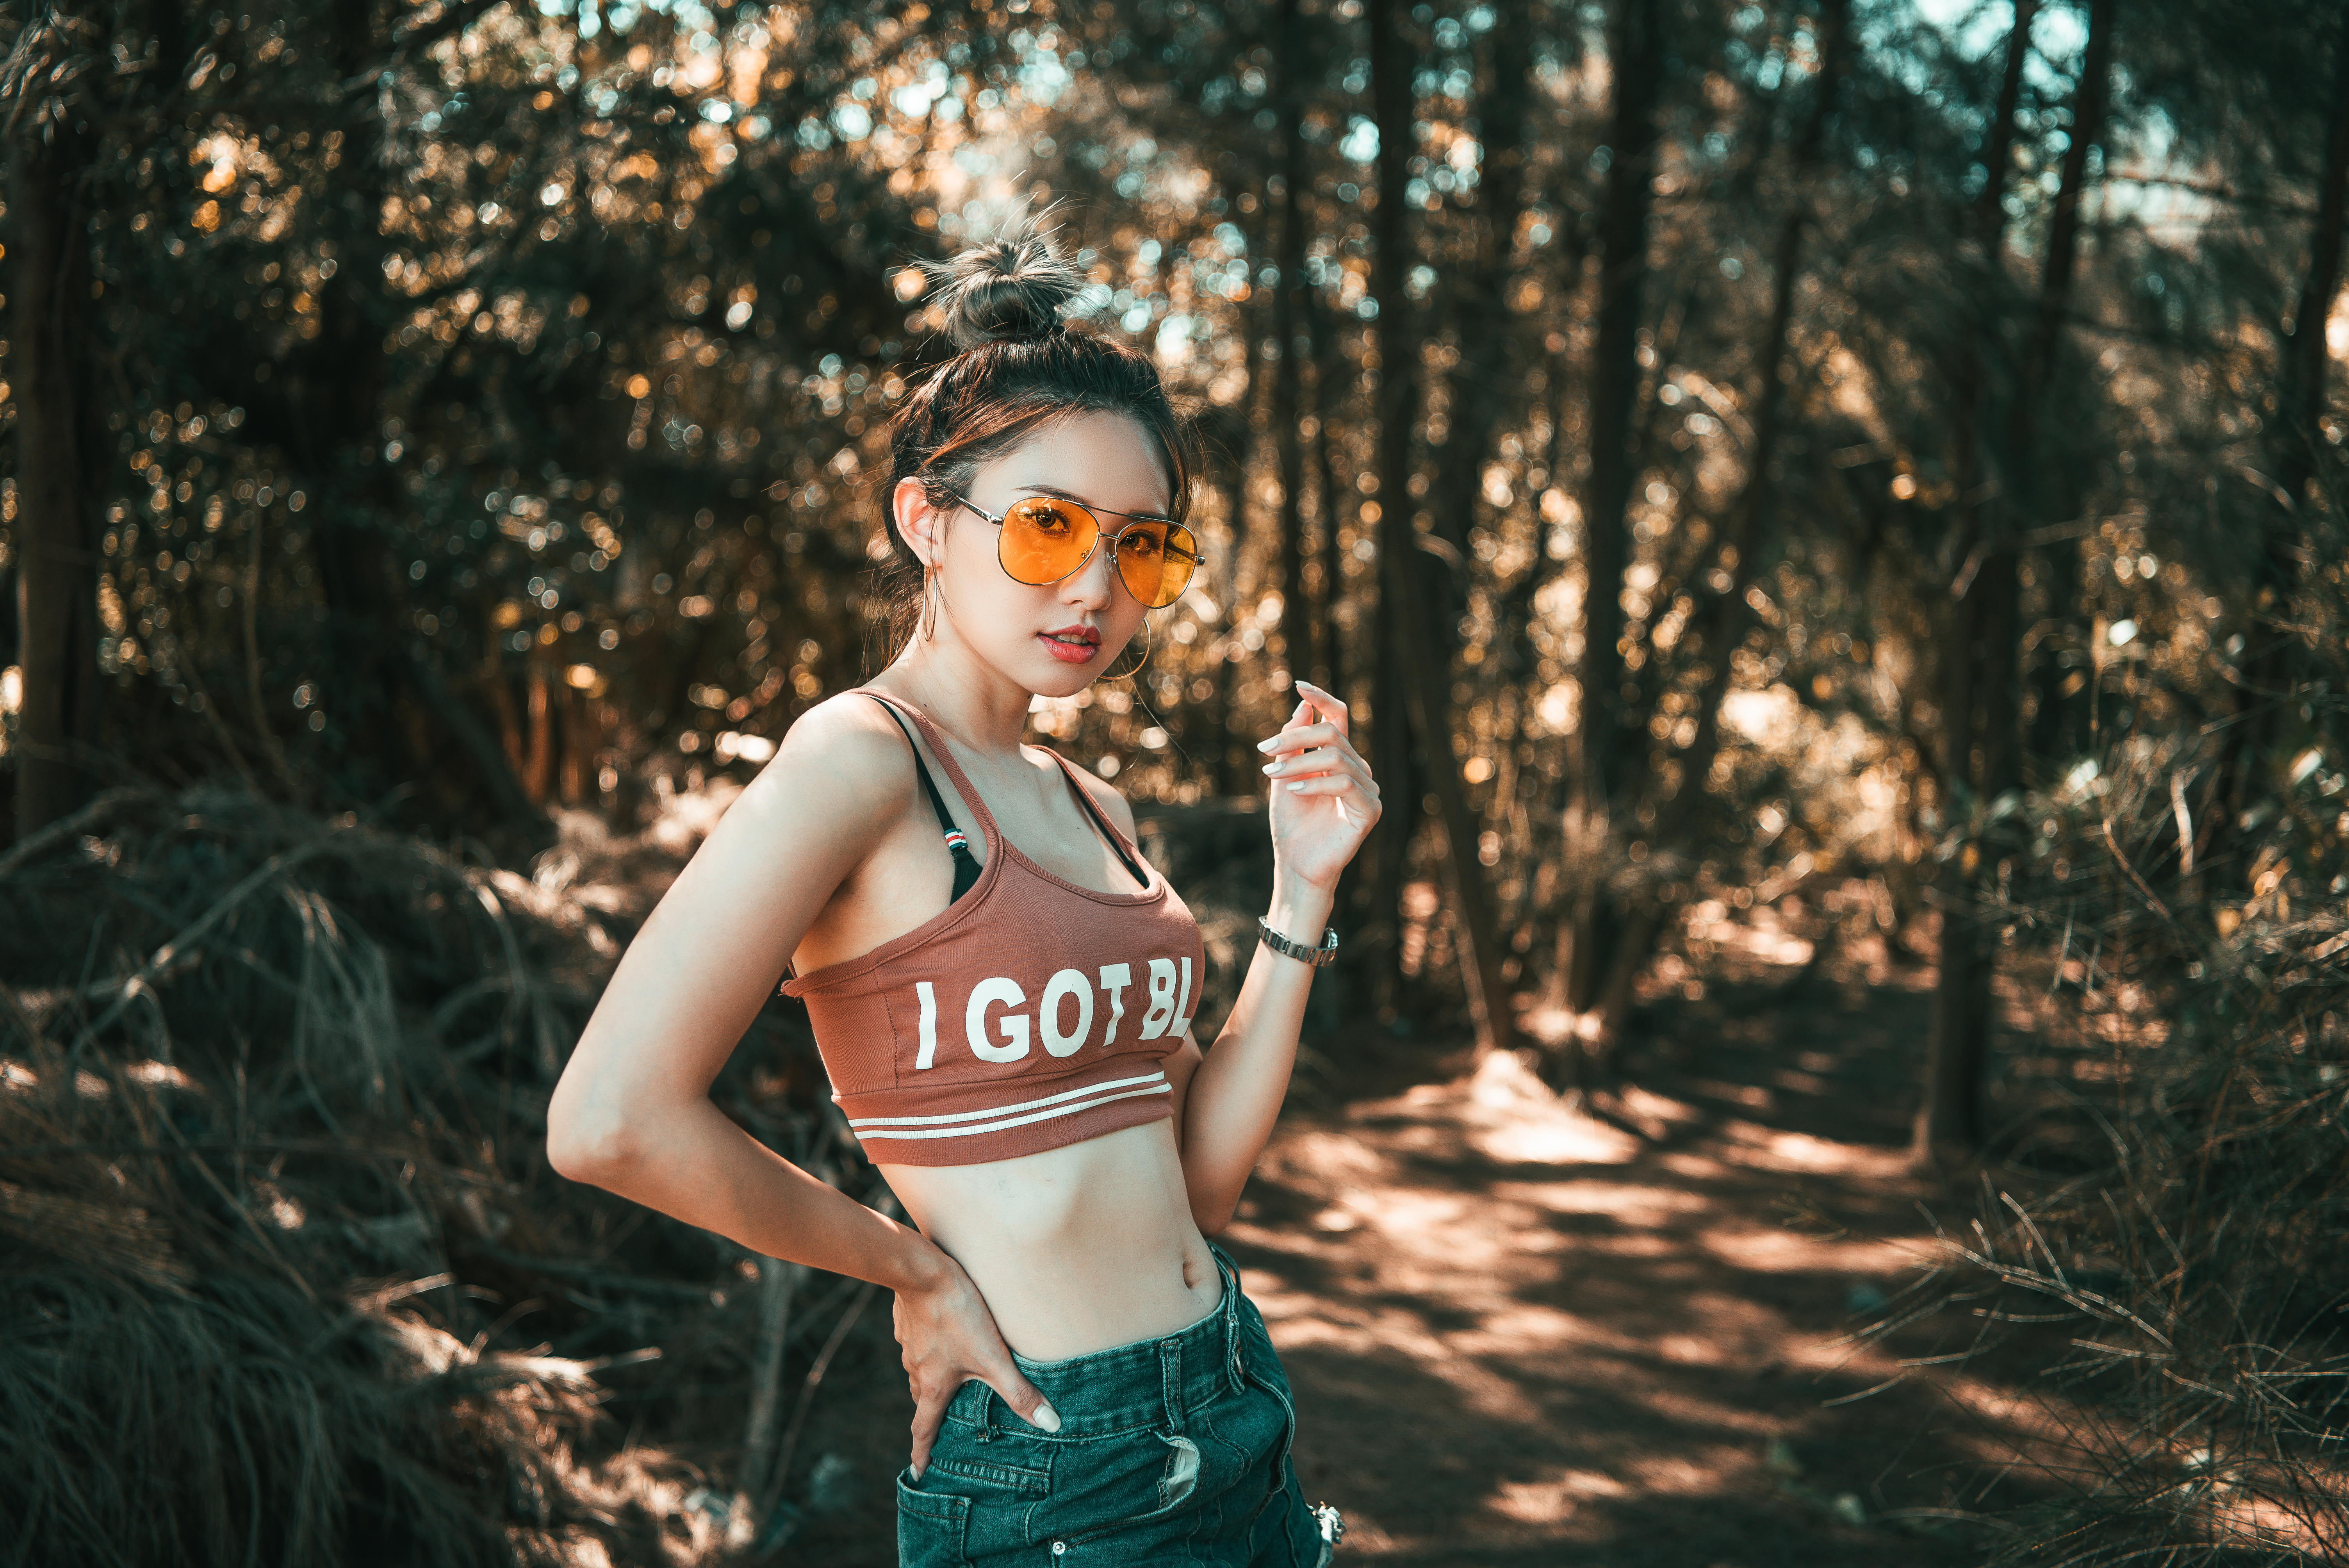
women, model, people, girl, photography, asian, eyewear, natural environment, beauty, tree, sunglasses, cool, glasses, sunlight, forest, photo shoot, plant, jungle, style, vision care, top